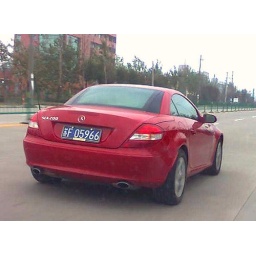
nice lavish red mercedes benz slk , already the second one i spot , also driven by a girl ...